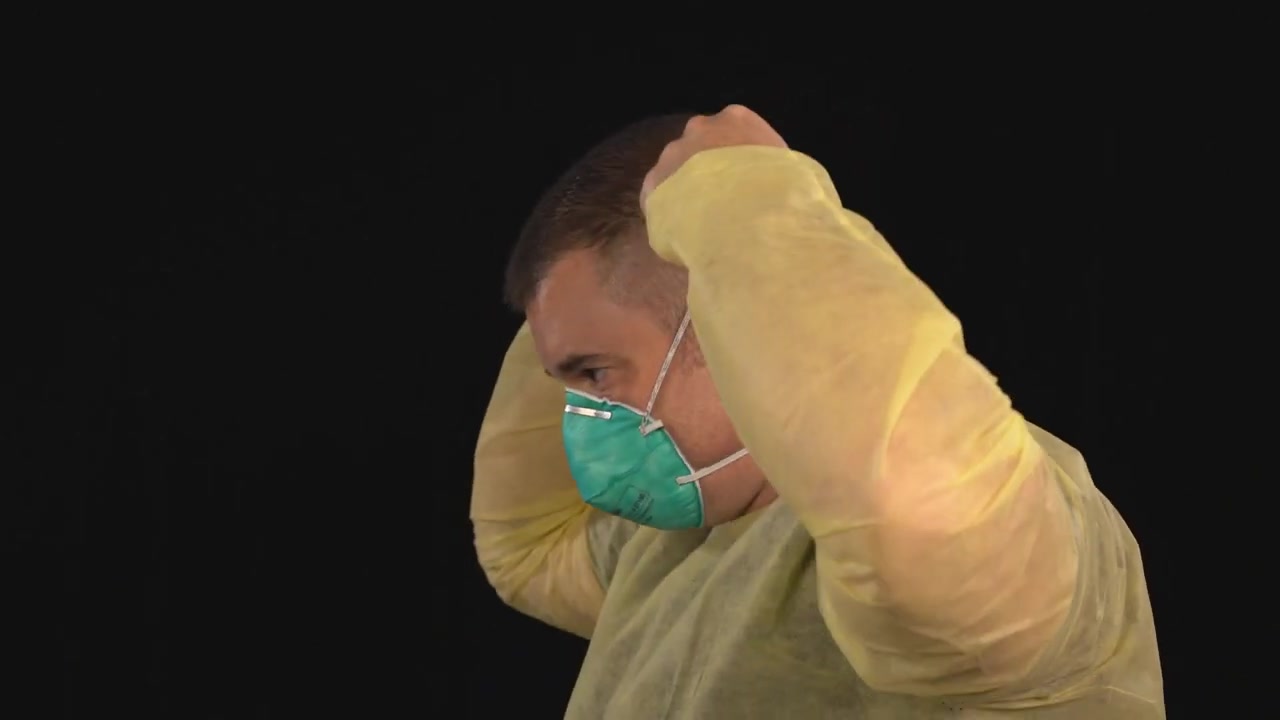
Objects detected:
Coverall
Mask